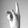
ASL letter: K